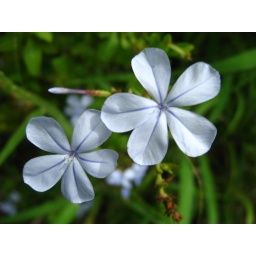
Blue flowers near the bus stop at Taringa